Mongolia national baseball team

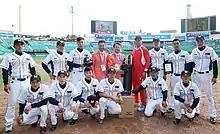
Mongolia at Munhak Baseball Stadium in Incheon during the 2014 Asian Games

The Mongolia national baseball team is the national baseball team of Mongolia. The team represents Mongolia in international competitions.